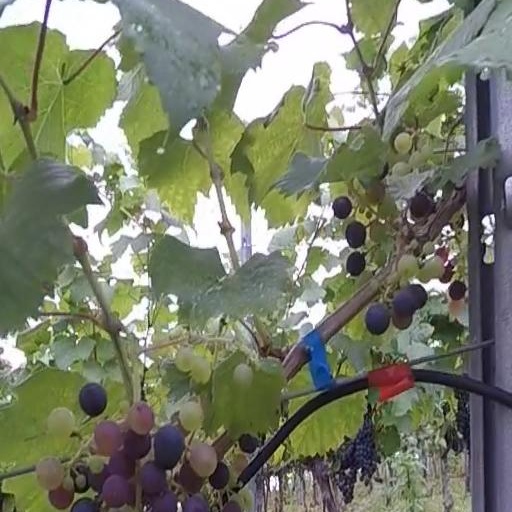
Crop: grape